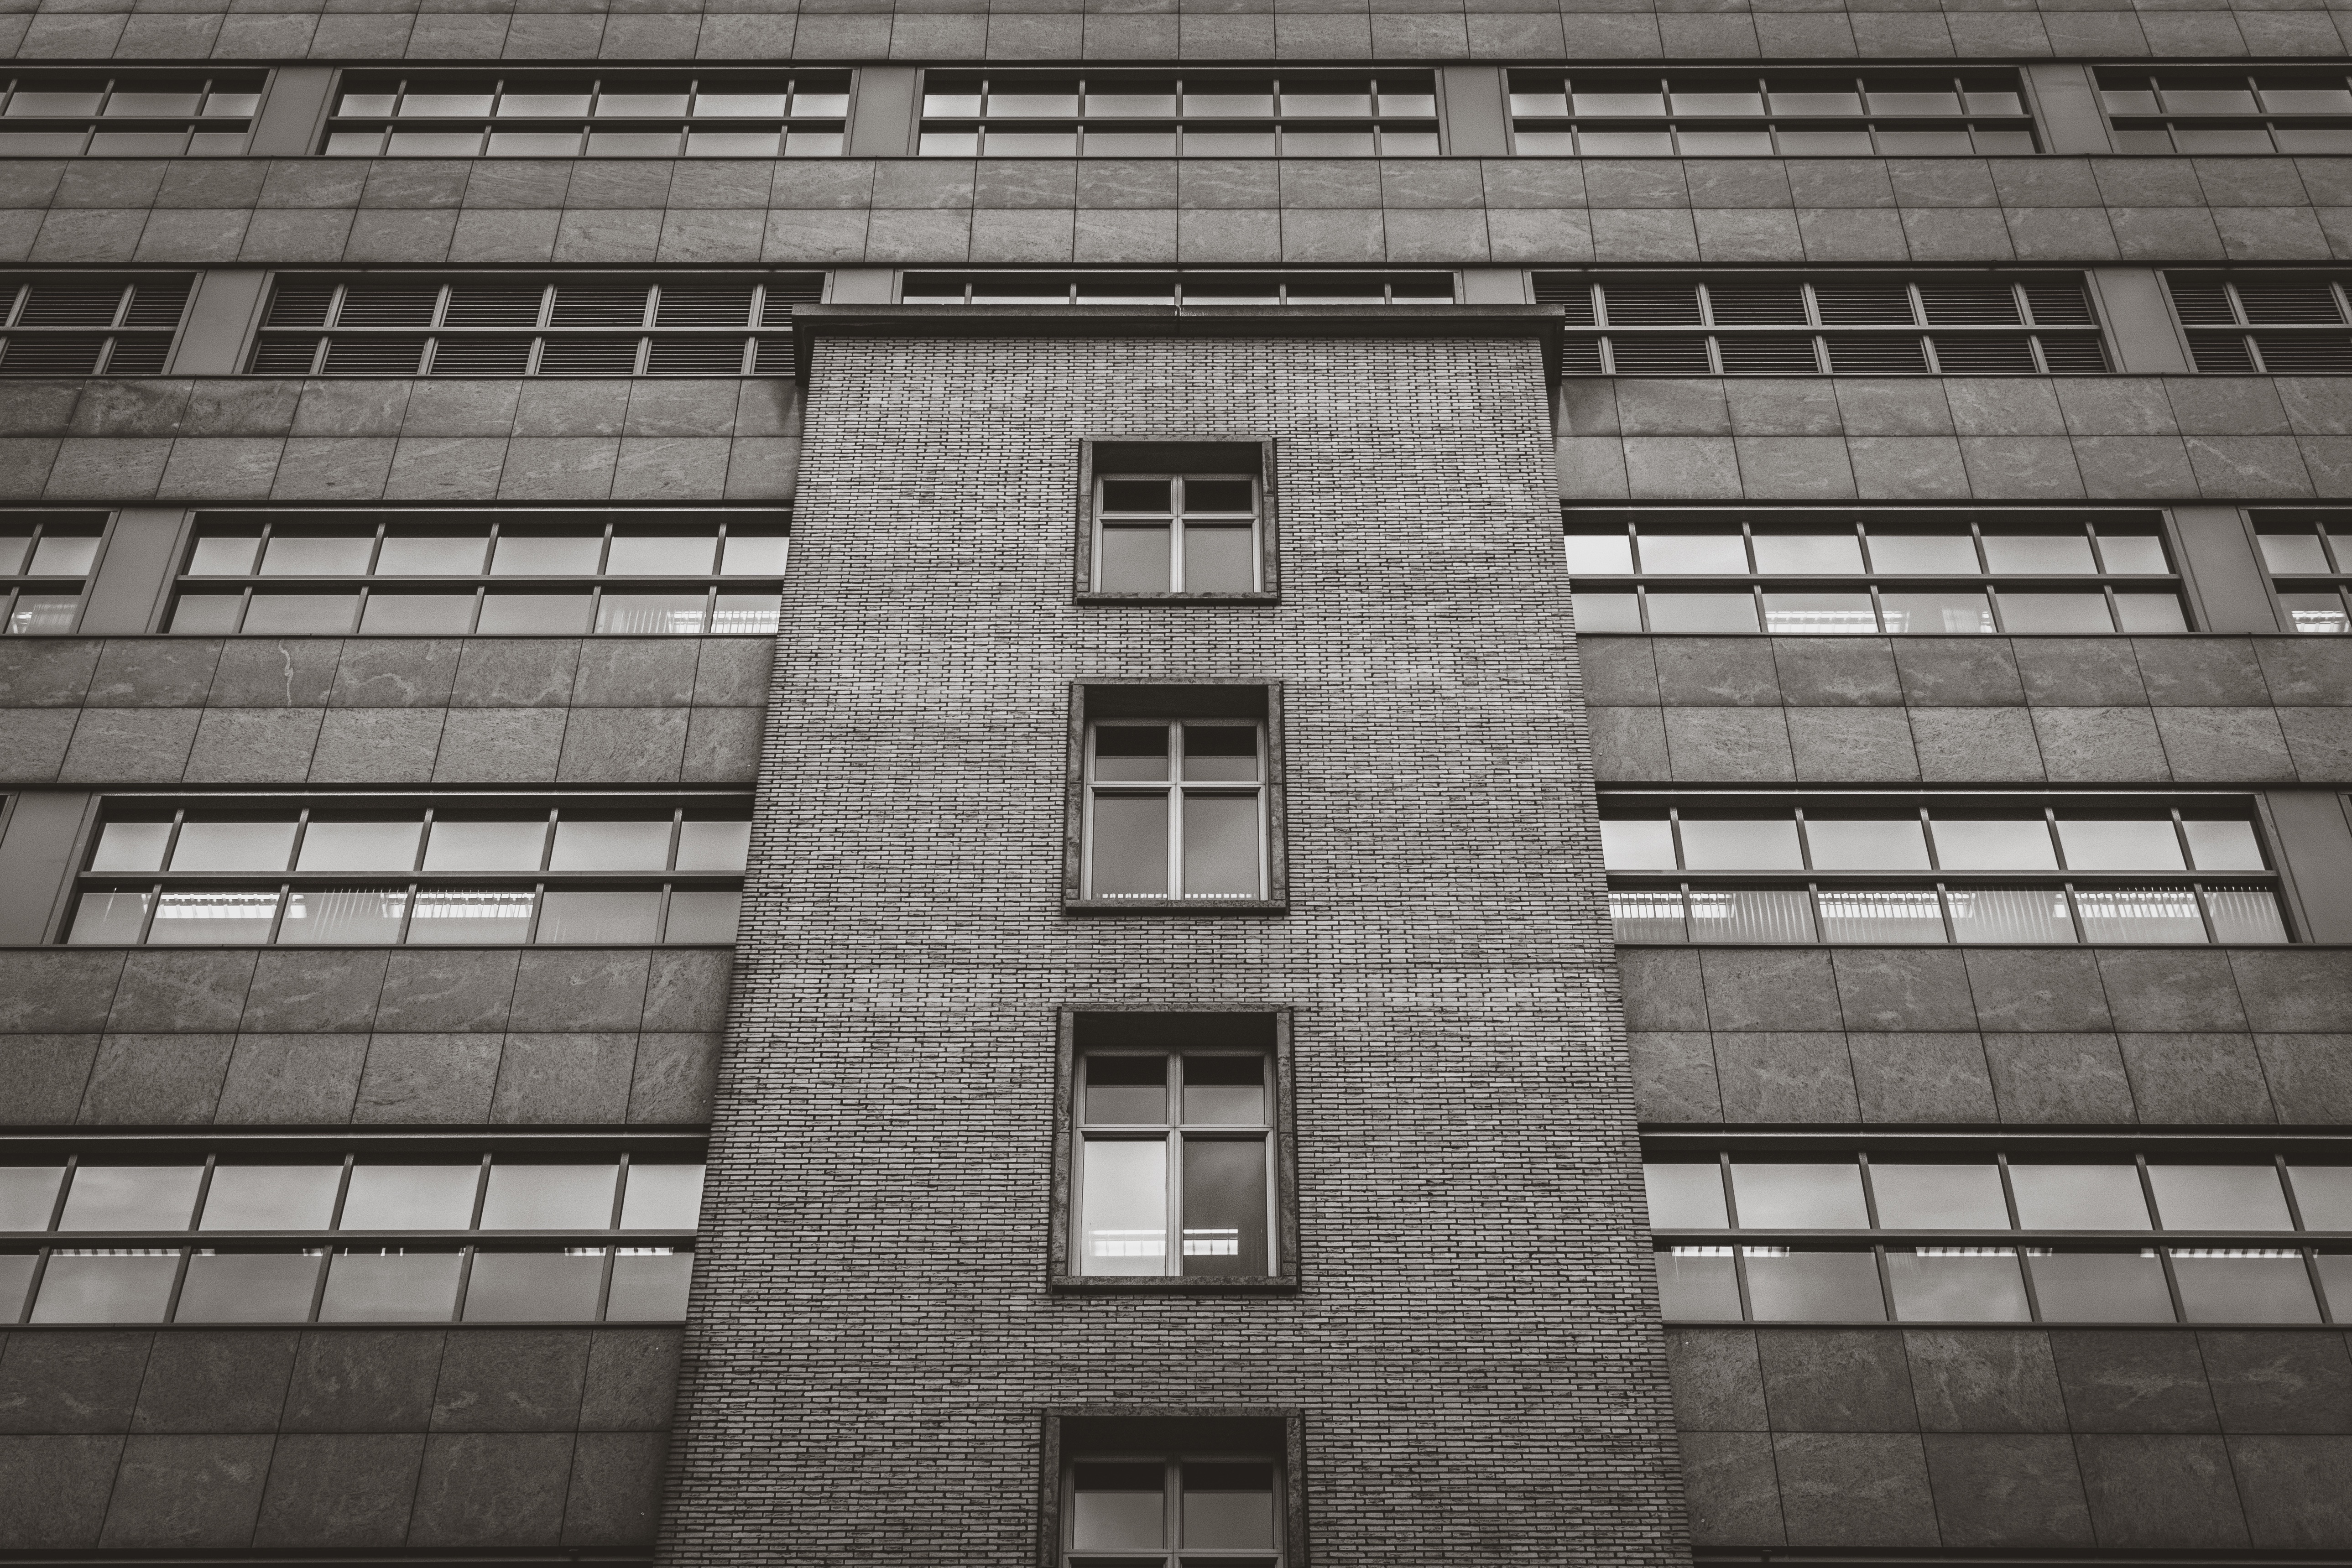
black and white, architecture, white, window, wall, line, facade, monochrome, brick, tower block, symmetry, shape, urban area, monochrome photography